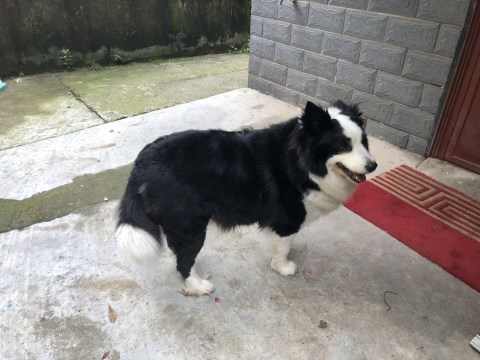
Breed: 2594-n000109-Border_collie